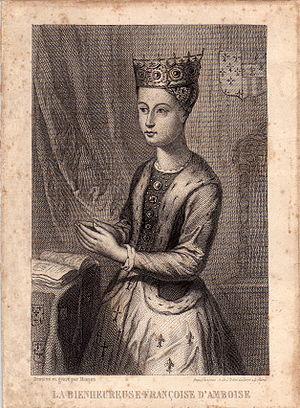
""La Bienheureuse Françoise d'Amboise""
Françoise d'Amboise, née le 9 mai 1427 à Thouars, morte le 4 novembre 1485 à Bouguenais, près de Nantes, est une femme de la haute noblesse, duchesse de Bretagne de 1450 à 1457 par son mariage avec Pierre II. Elle est également une personnalité religieuse de premier plan car elle est la fondatrice du premier carmel féminin de Bretagne à Vannes, alors que les carmélites n'étaient pas encore arrivées au royaume de France voisin. Devenue veuve, elle entre au Carmel et devient la prieure de son couvent. Elle a été béatifiée quelques années après sa mort.
Cette page dresse une liste de personnalités nées au cours de l'année 1427 :
La maison d’Amboise était une des plus anciennes familles de la noblesse française dont la filiation suivie remontait au début du XIIᵉ siècle. Elle tirait son nom de la ville d'Amboise en Touraine, dont elle a possédé la seigneurie.
Nozay est une commune de l'Ouest de la France, dans le département de la Loire-Atlantique, en région Pays de la Loire. Avant la Révolution, elle faisait partie de la Bretagne historique et de la circonscription ecclésiastique et civile dite archidiaconé de la Mée.
Liste non exhaustive de personnes étant nés ou ayant vécu à Vannes, commune française du Morbihan, en Bretagne.